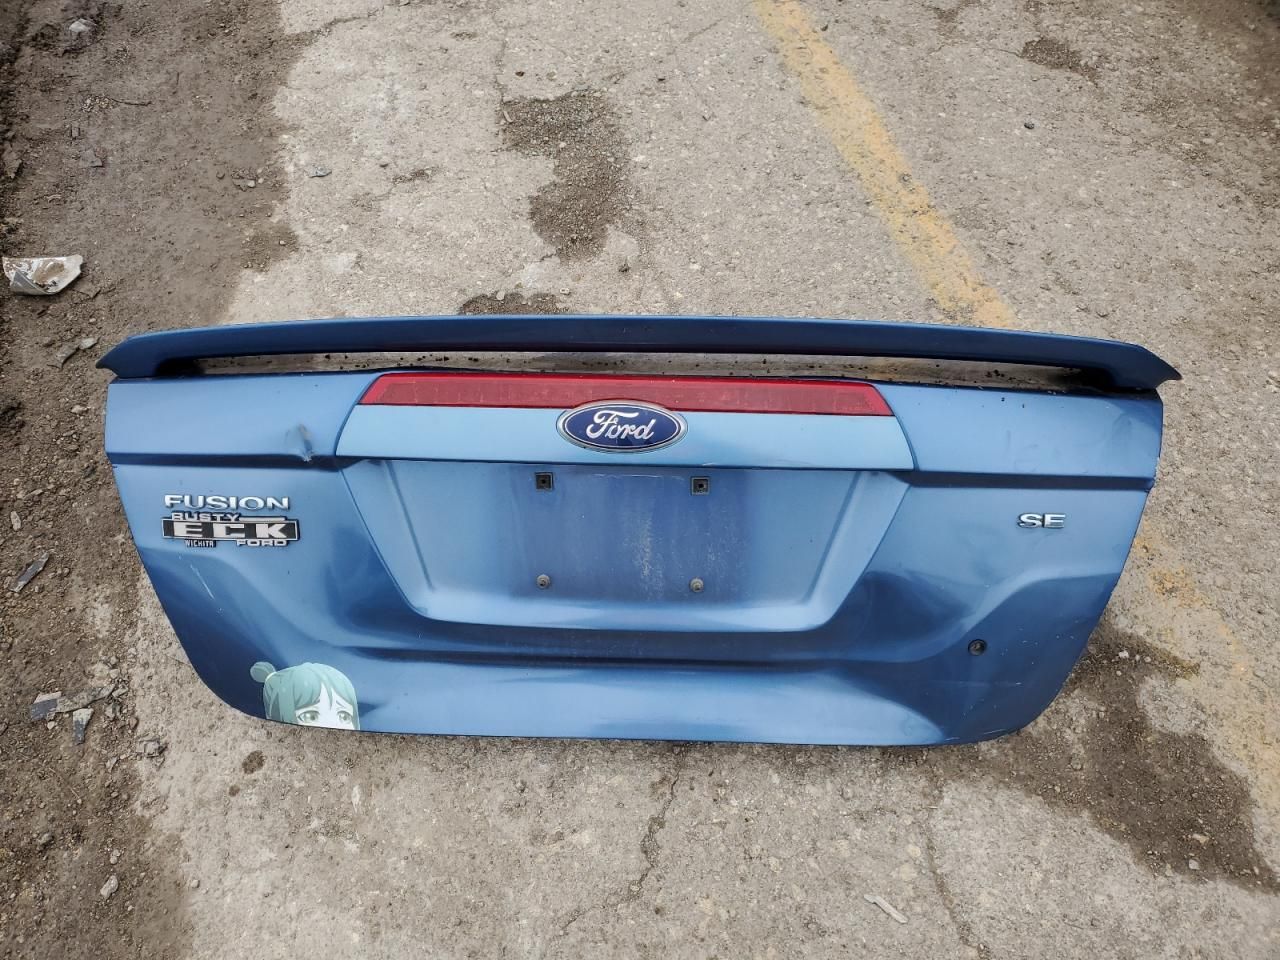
Aucun dommage détecté.
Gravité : aucun